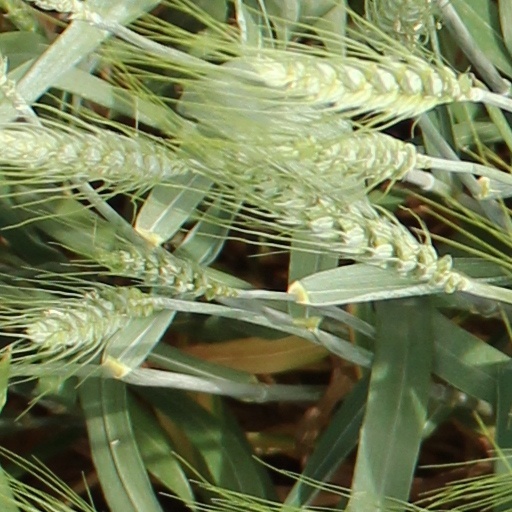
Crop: wheat